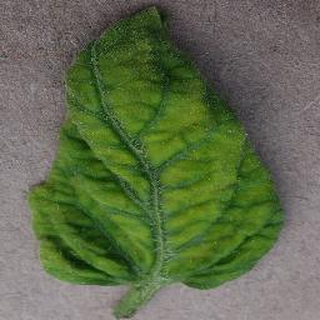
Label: tomato_yellow_leaf_curl_virus